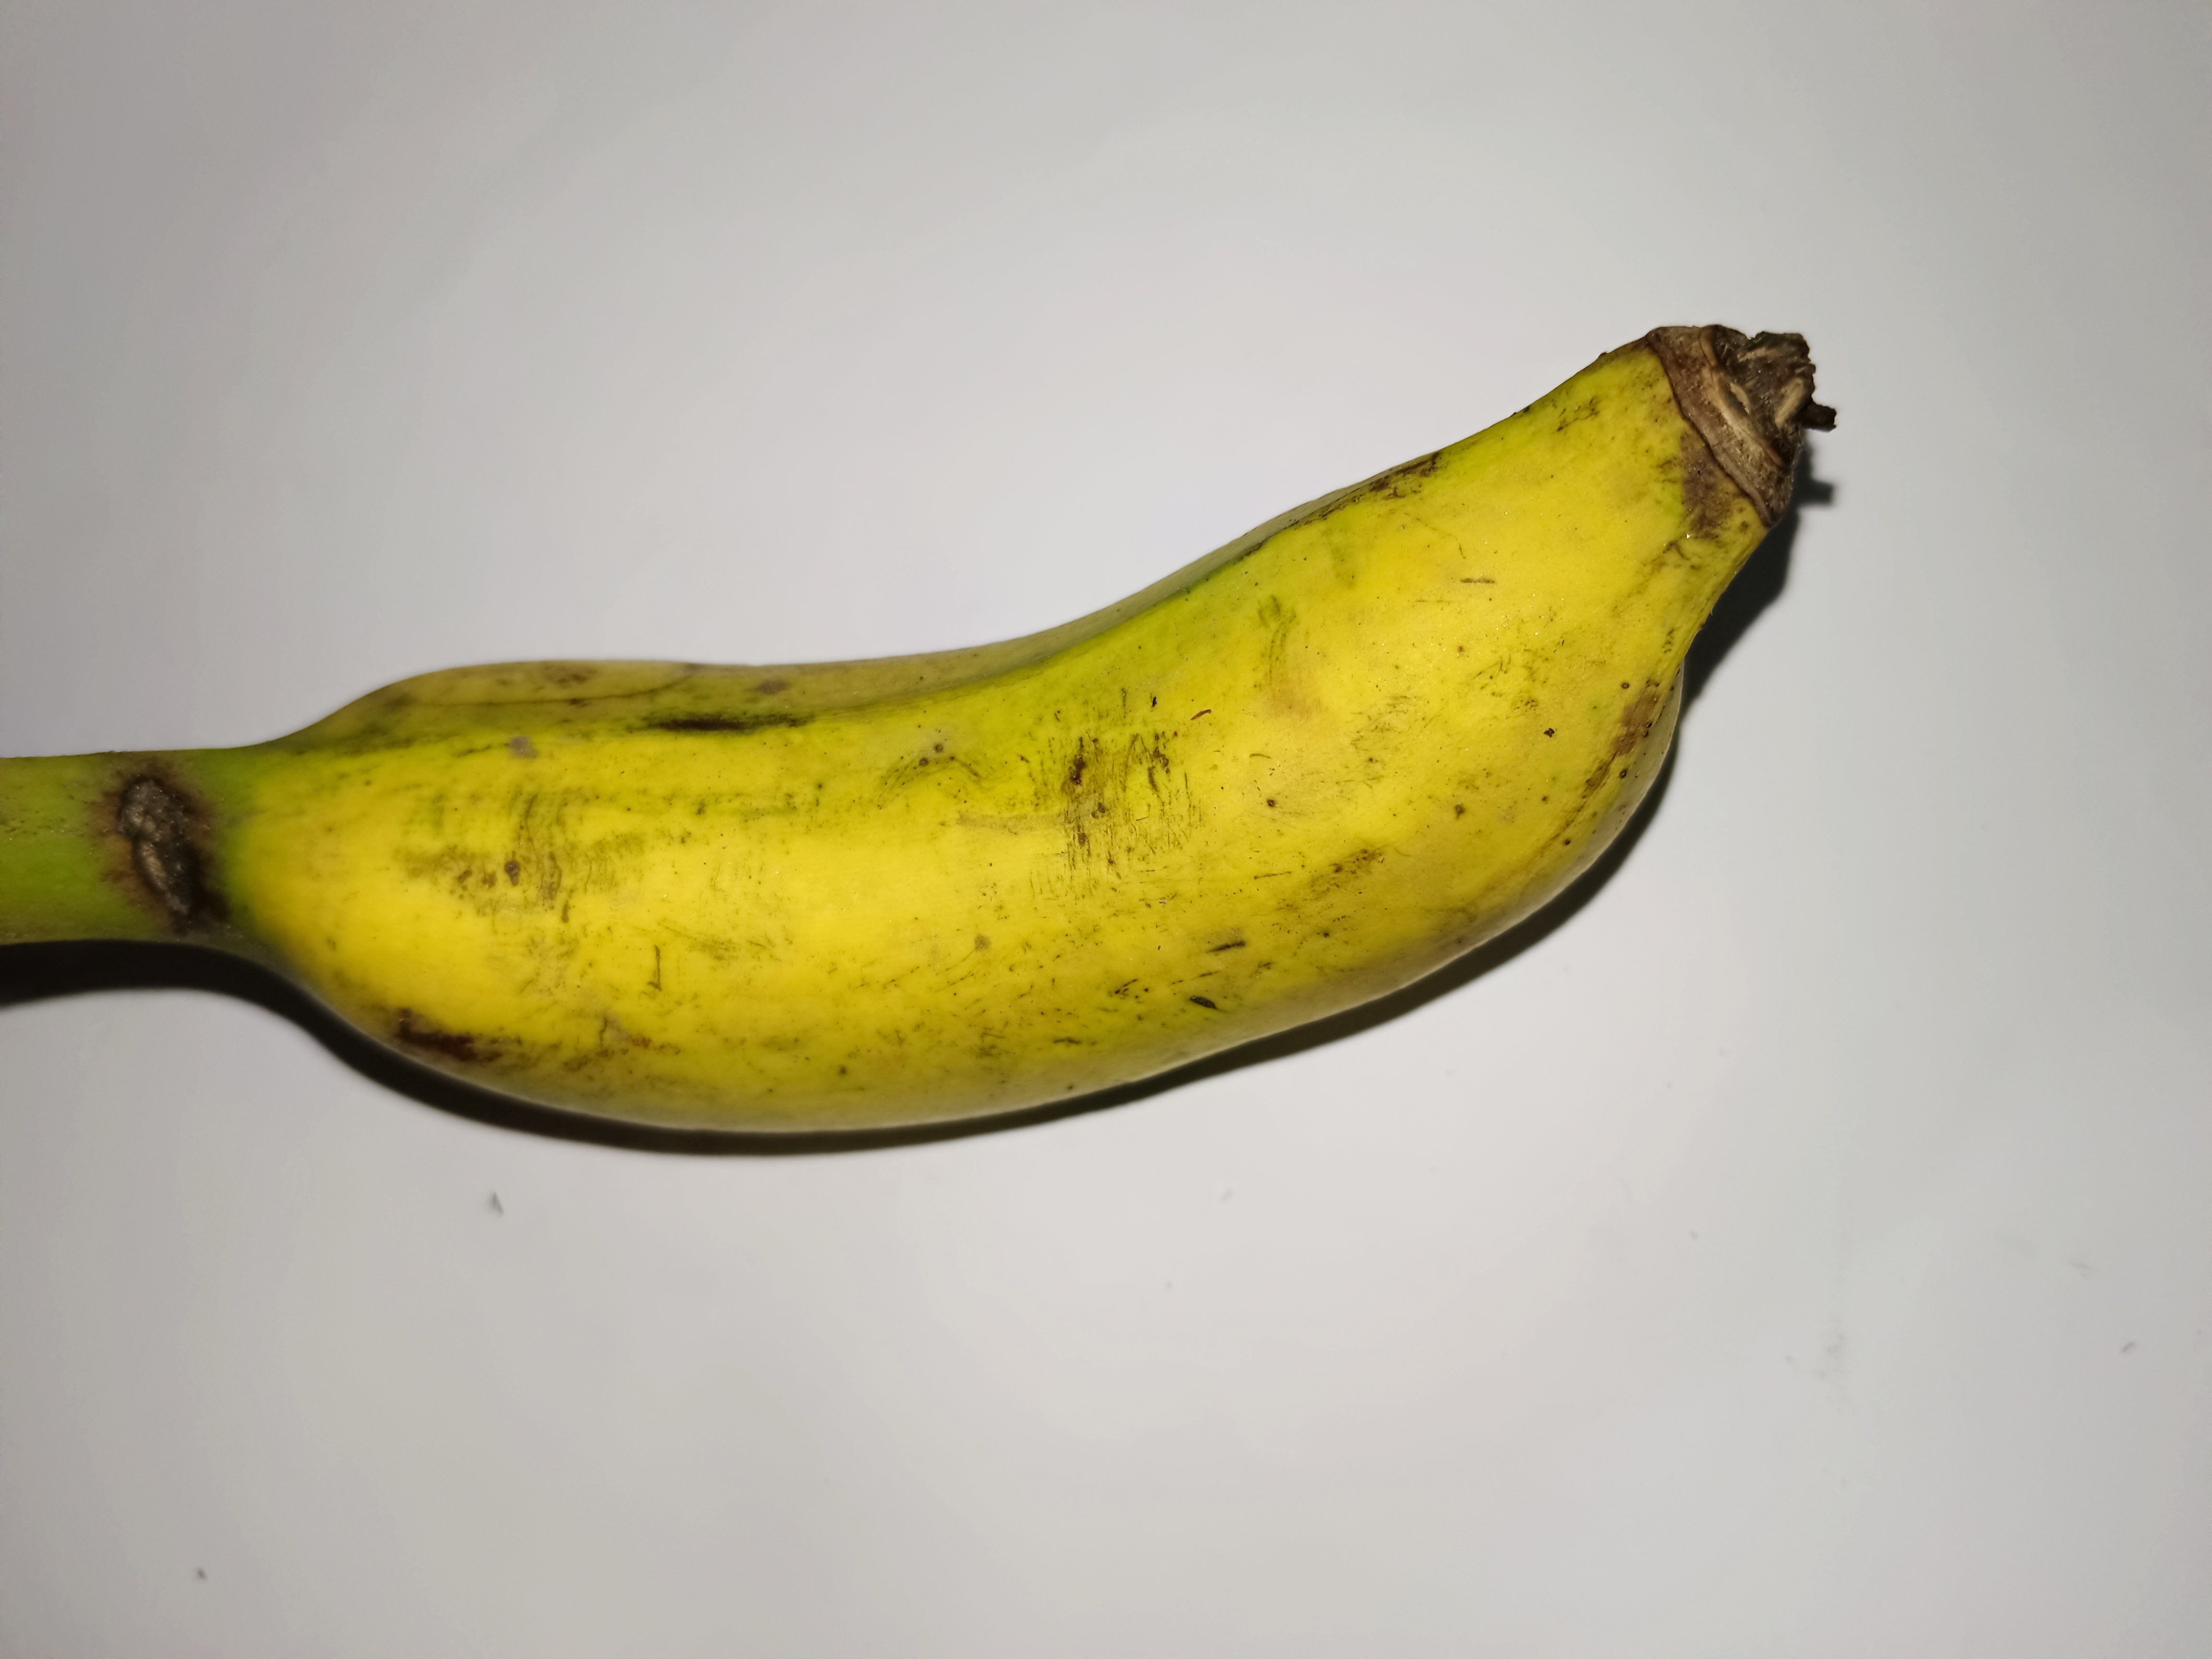
Banana variety: Shobri